Nishana (1980 film)

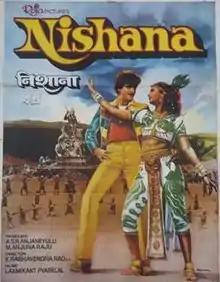
Theateral release poster

Nishana is a 1980 Indian Hindi-language action film, produced by M. Arjuna Raju, A. S. R. Anjineelu under Roja Movies banner and directed by K. Raghavendra Rao. Starring Jeetendra, Poonam Dhillon and music composed by Laxmikant–Pyarelal. The film is remake of the Telugu film "Vetagadu" (1979). Both the movies were made under the same banner & by the same director. The tiger sequence from this movie inspired a similar sequence in the 2010 comedy "Housefull".